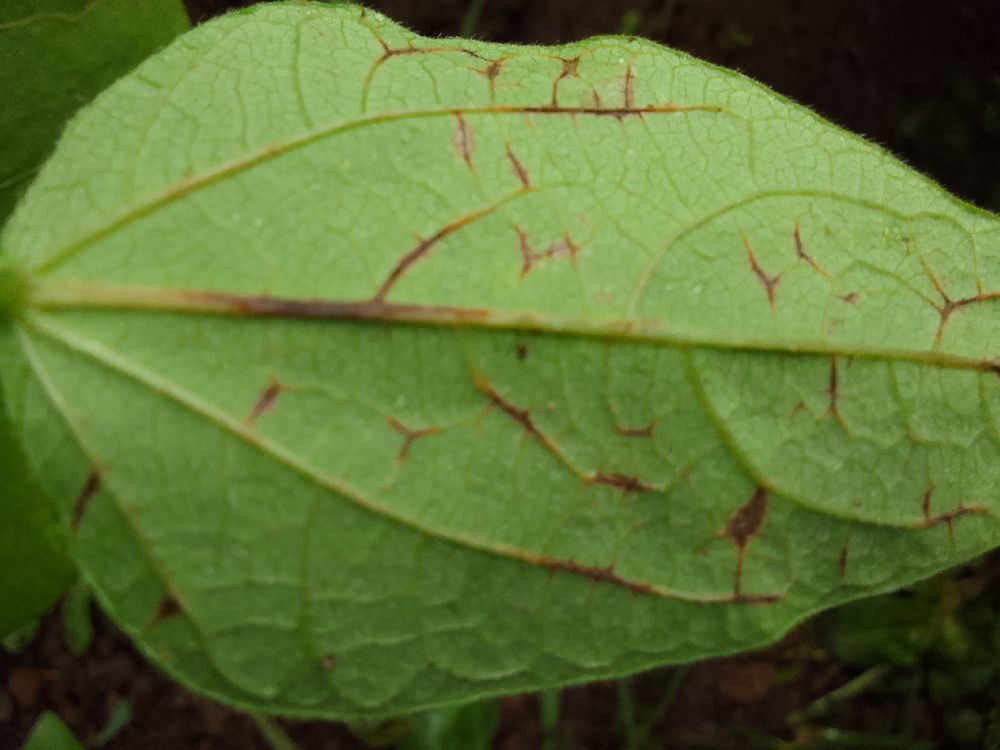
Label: anthracnose